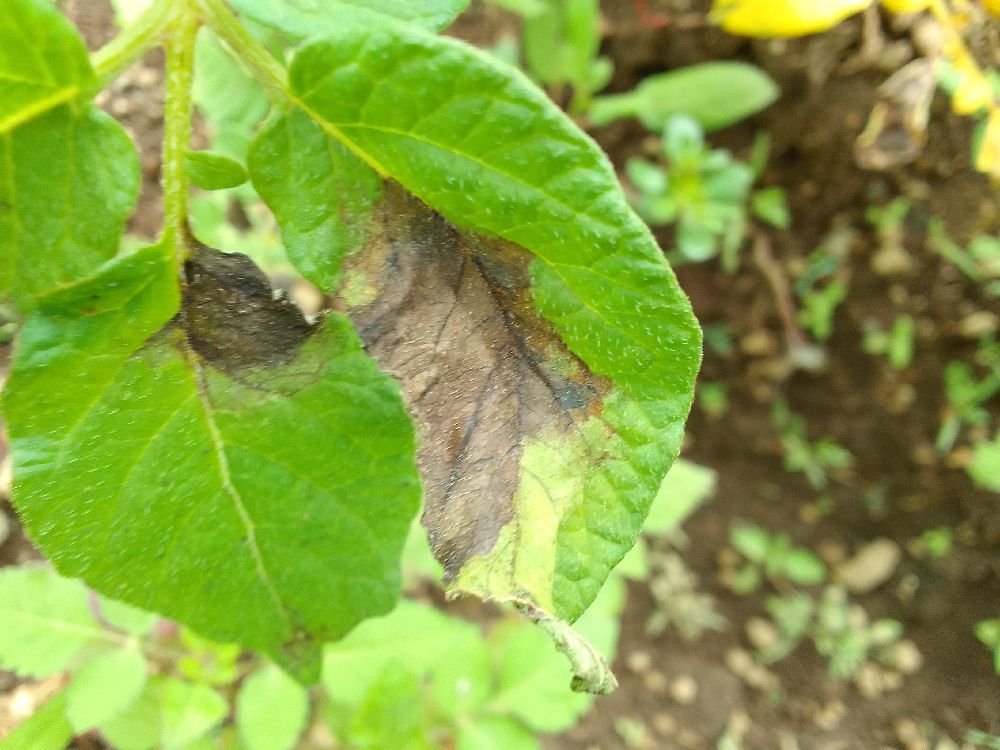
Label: Late blight